Missionary position

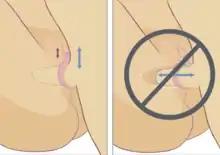
The female rocking technique

Since in women the movements of the penis in and out do not stimulate the clitoral glans continuously, women have discovered the "rocking" movement technique. A study of over 3000 American women found that 76% of women use the technique because they find it sexually arousing, while the penis is in their vagina and barely moving, to rub their clitoris against the base of the penis. Rocking is among the techniques that allow a man to mitigate the rise of his arousal, because the penis receives little friction. Unless he suffers from premature ejaculation, he can thus prevent the orgasm in himself while promoting arousal in the woman. This technique is known as the coital alignment technique.